Stuffed peppers
Also known as:
am - Amharic: ስንግ
ar - Arabic: محشي فليفلة
ast - Asturian: Pimientos rellenos
az - Azerbaijani: Bibər dolması
bg - Bulgarian: Пълнени чушки
de - German: Gefüllte Paprika
en-simple - Simple English: Stuffed peppers
es - Spanish: Pimientos rellenos
eu - Basque: Piper beteak
he - Hebrew: פלפל ממולא
it - Italian: Peperoncini ripieni
jv - Javanese: Paprika isi
ko - Korean: 소를 넣은 고추
ku - Kurdish: Kutilka îsotê
lv - Latvian: Pildīta paprika
mk - Macedonian: Полнети пиперки
ro - Romanian: Ardei umpluți
ru - Russian: Фаршированный перец
sq - Albanian: Specat e mbushur
sr - Serbian: Пуњене паприке
tr - Turkish: Biber dolması
uk - Ukrainian: Фарширований перець
Category: vegetable (stuffed vegetable, bell pepper)
Cuisine: Global
Associated cuisines: Global
Area: Global
Countries: Global
Region: Global

This dish is common in many cuisines. It consists of hollowed or halved bell peppers filled with any of a variety of fillings, often including meat, Vegetable, cheese, rice, or sauce.

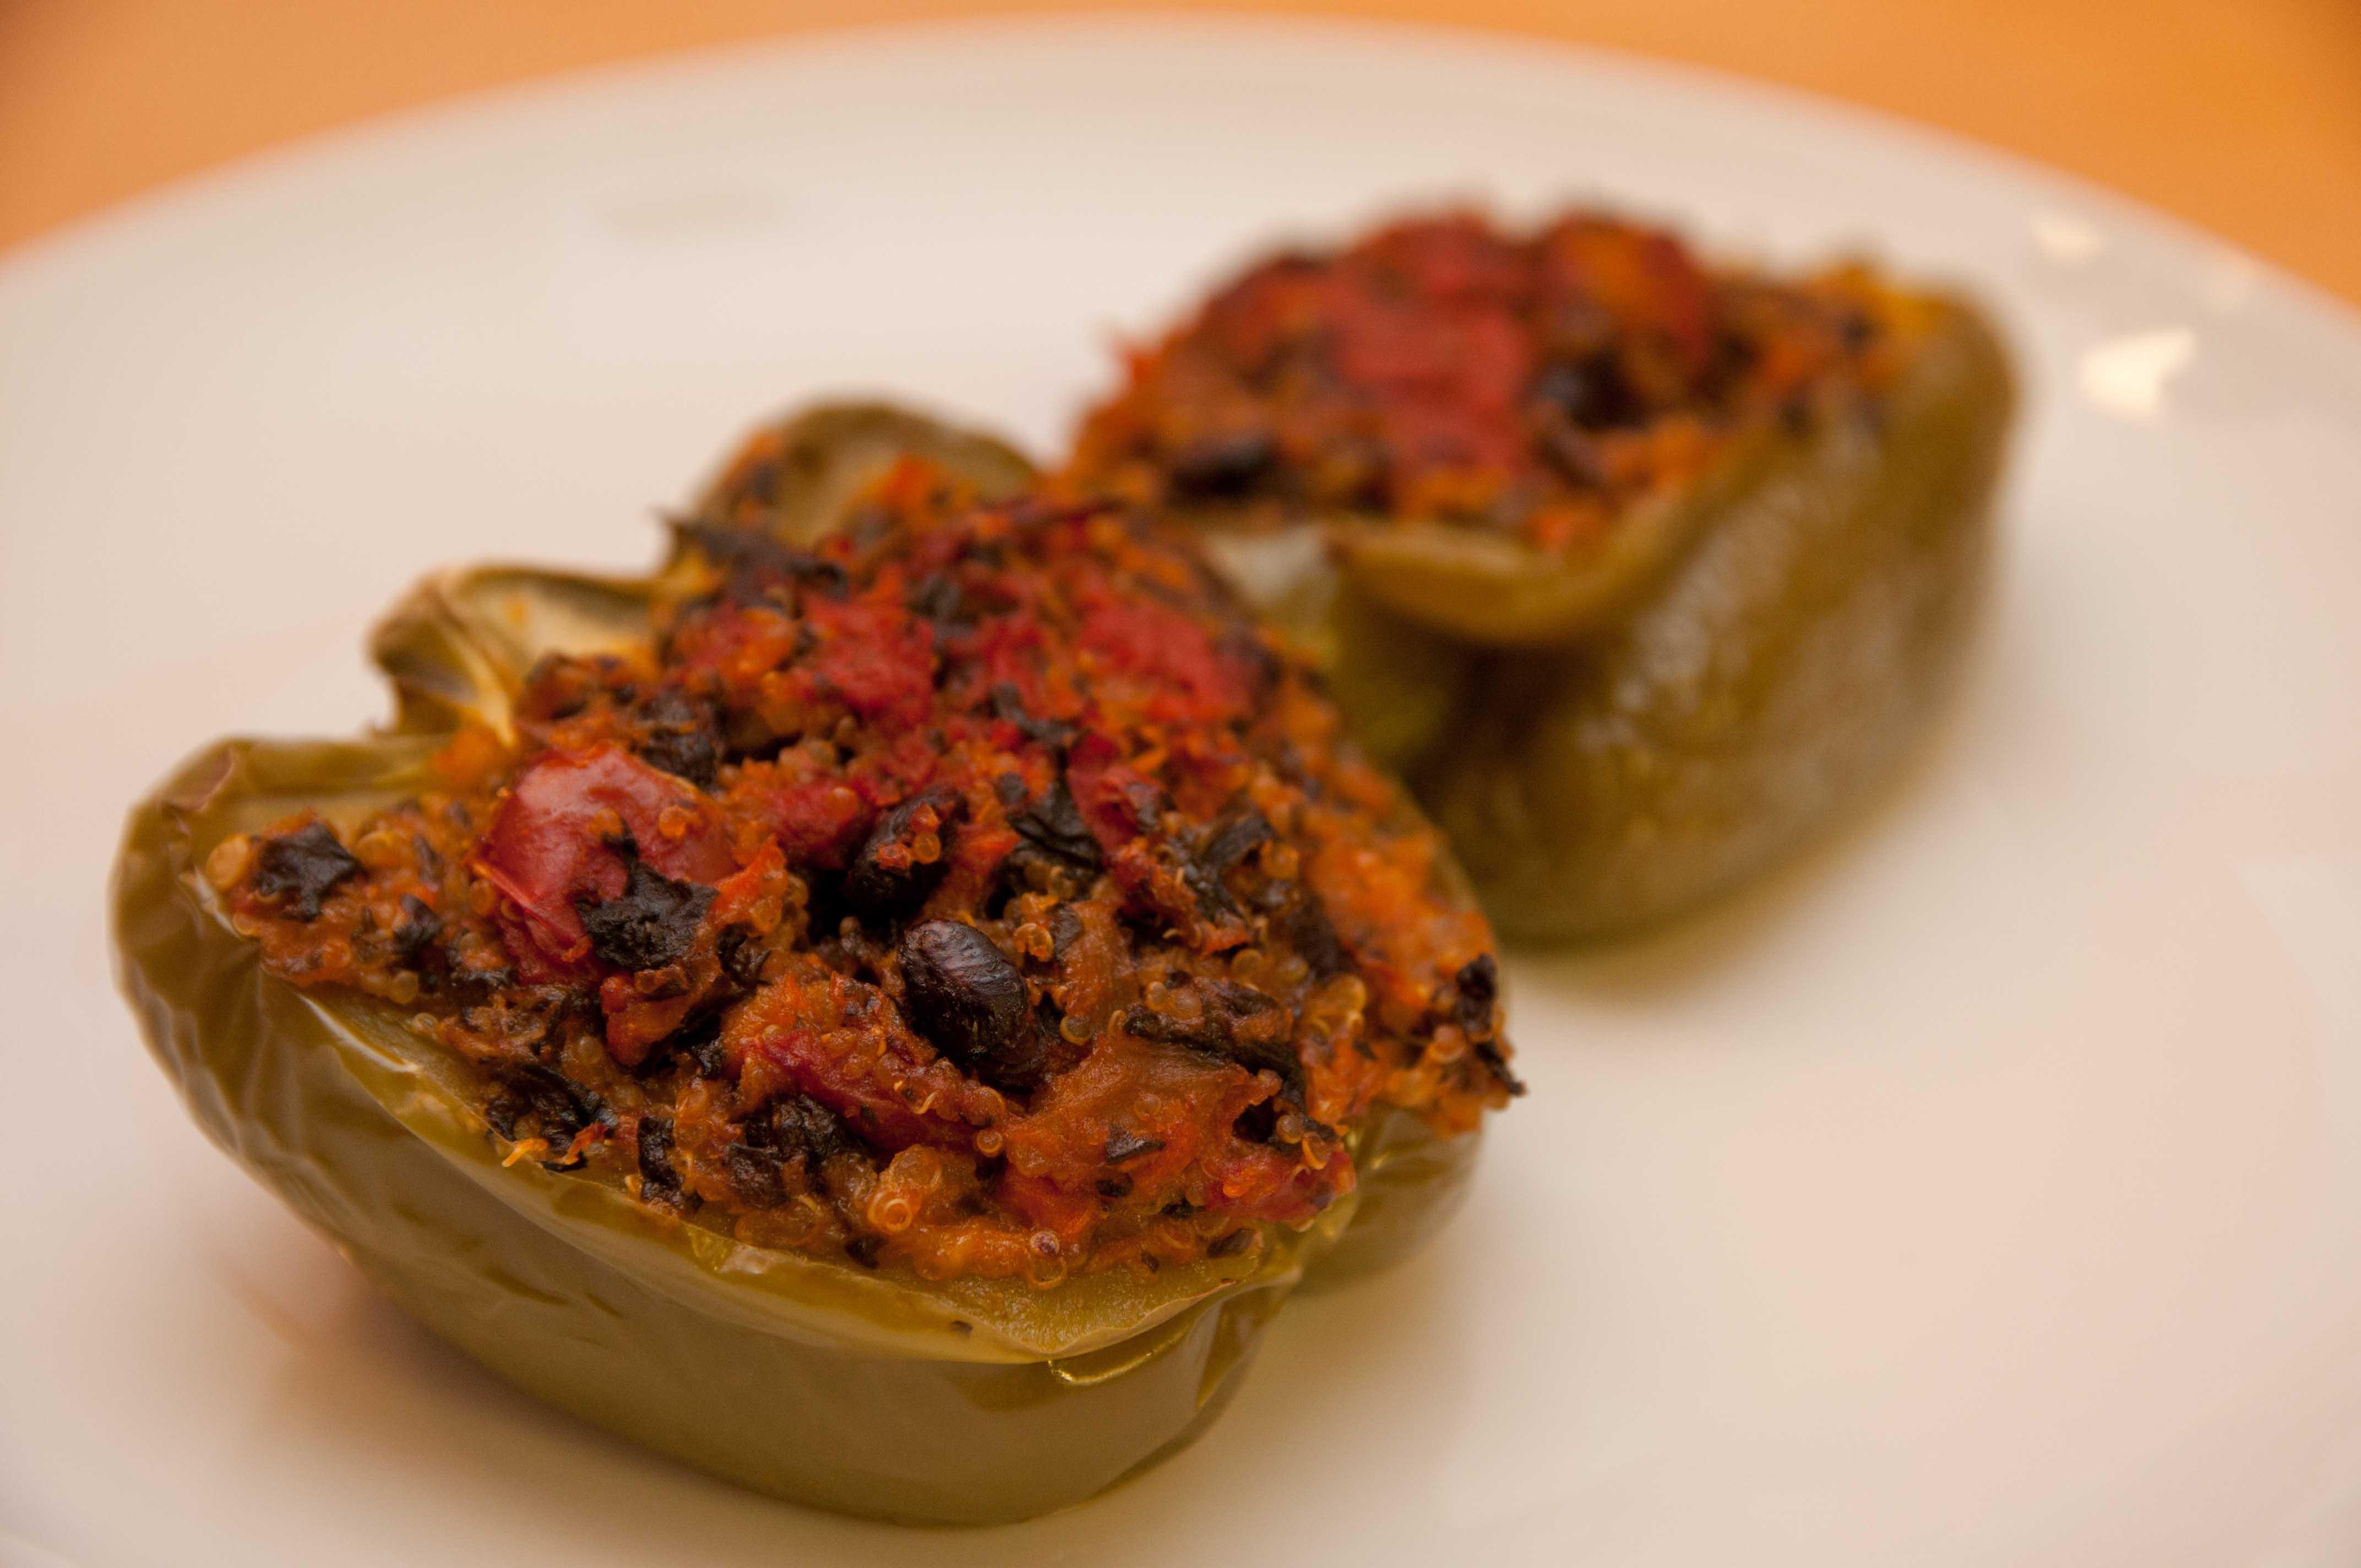
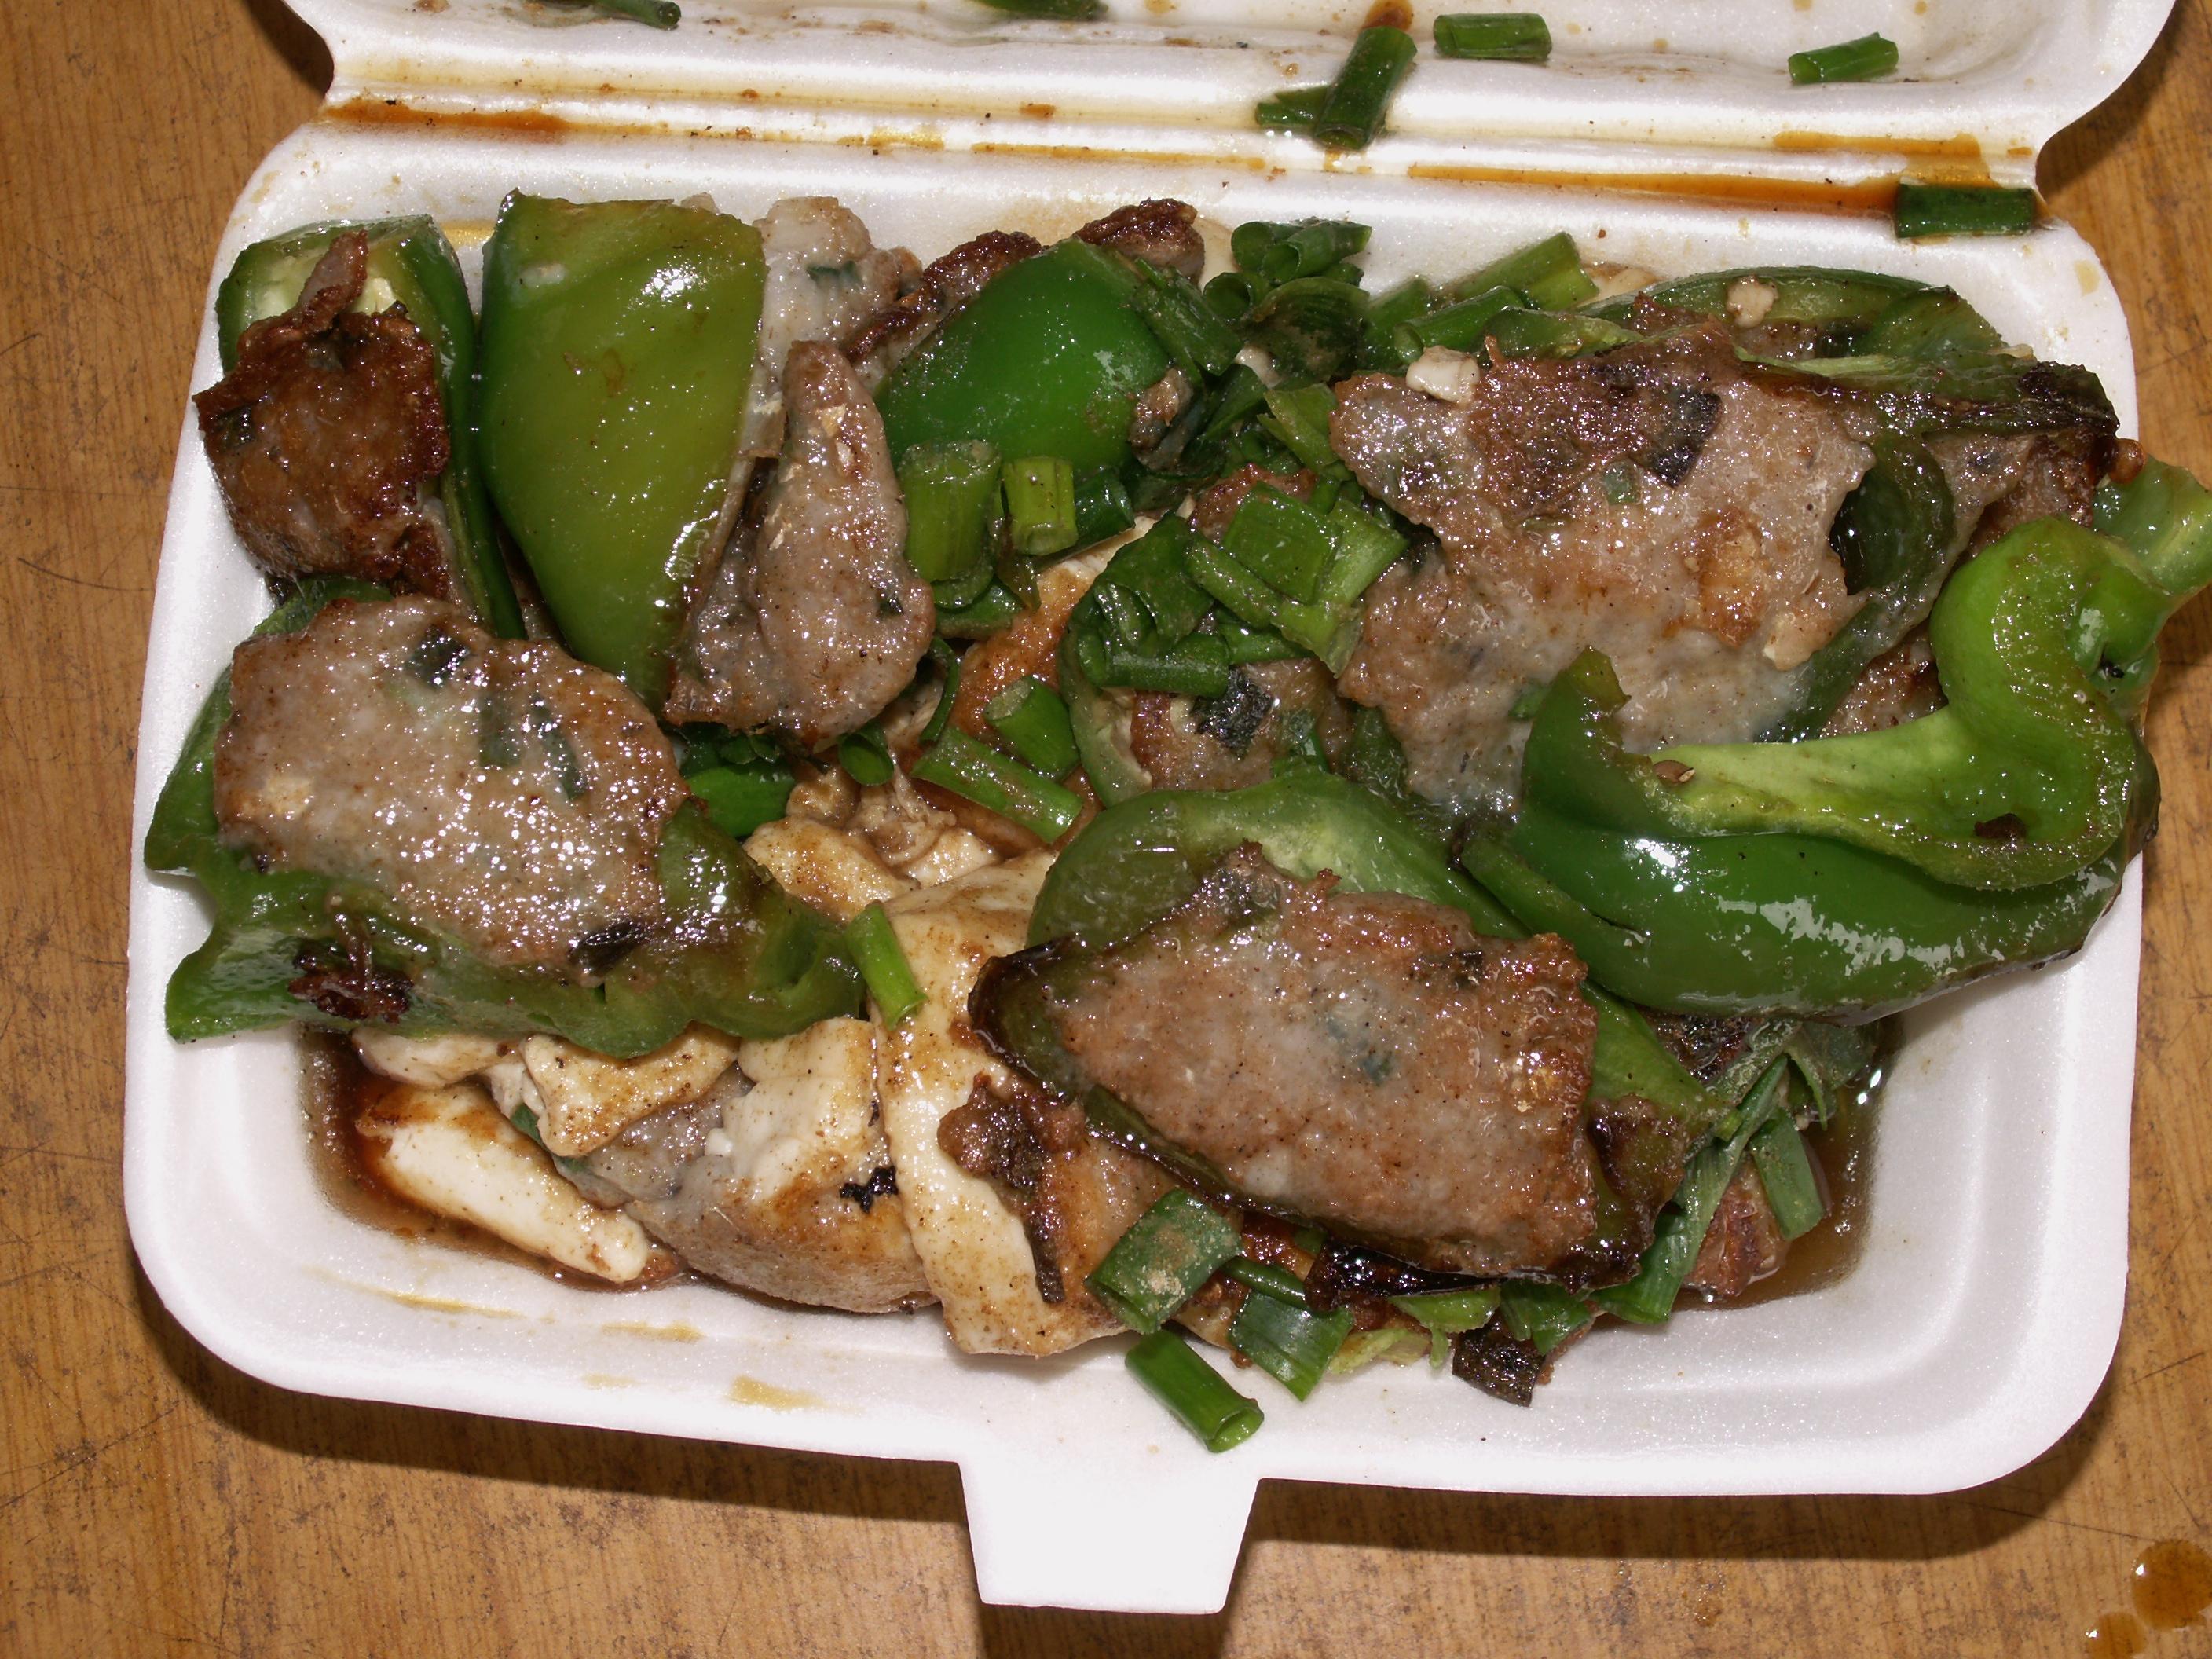
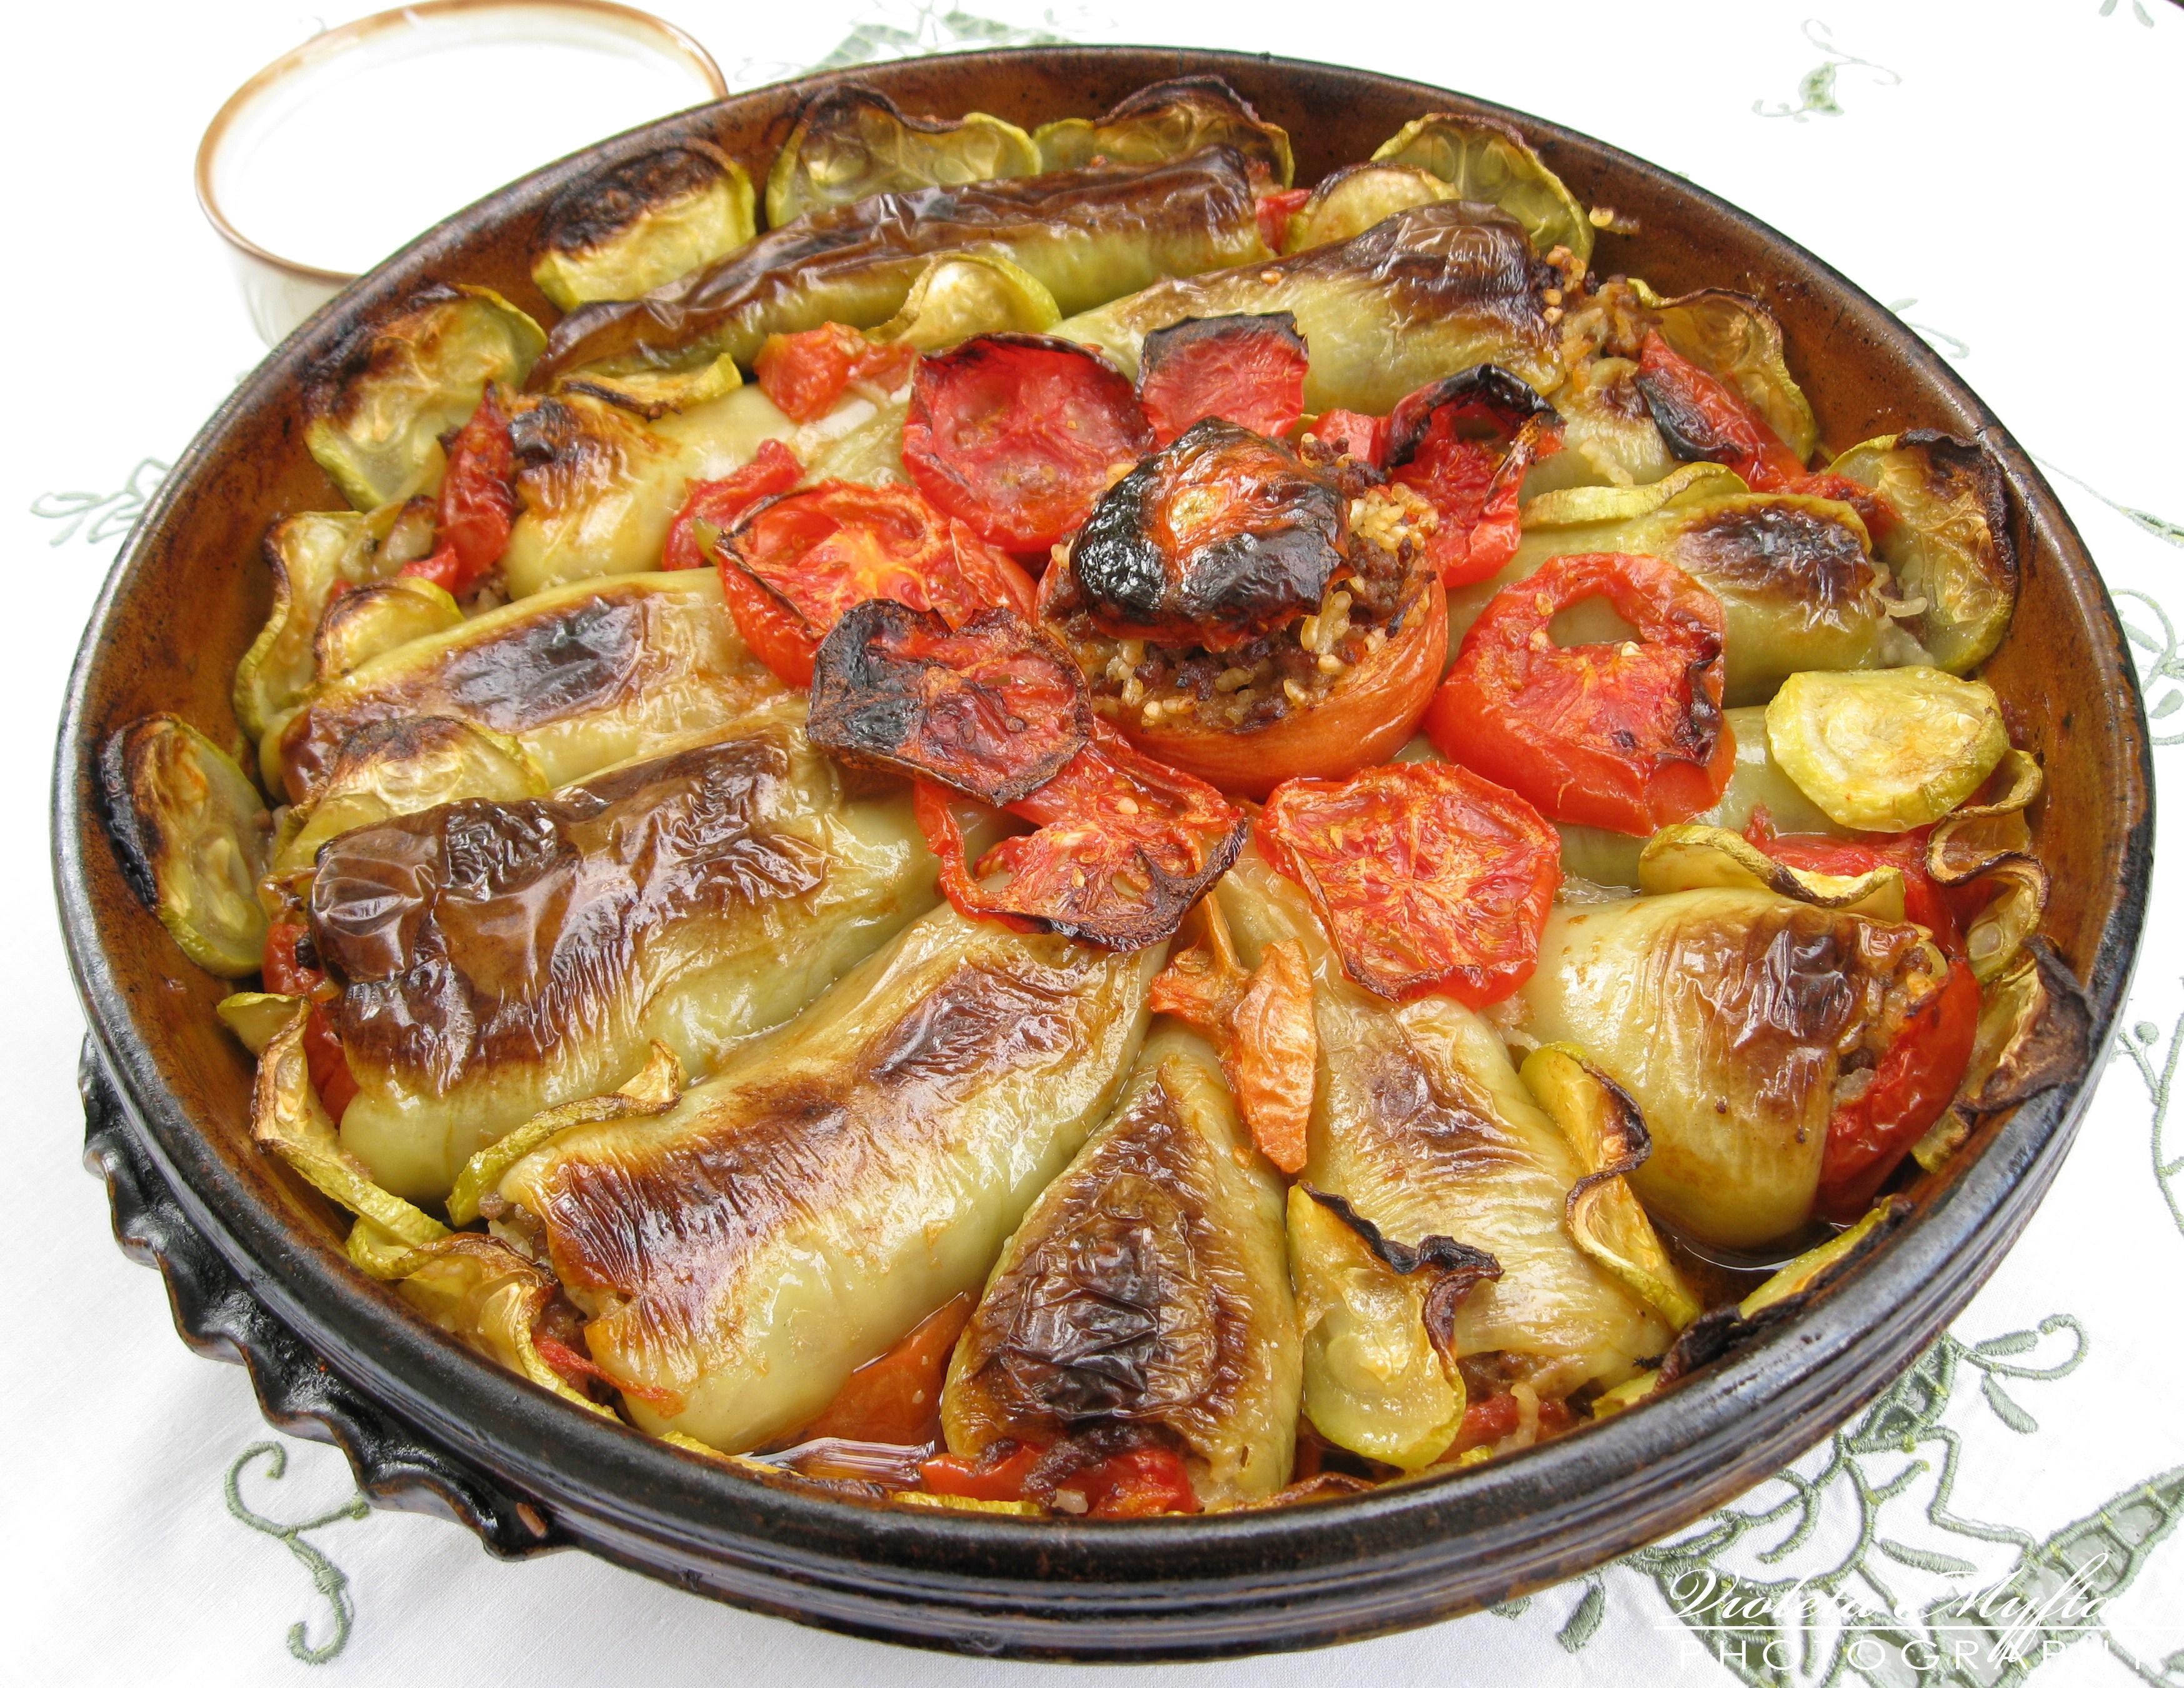
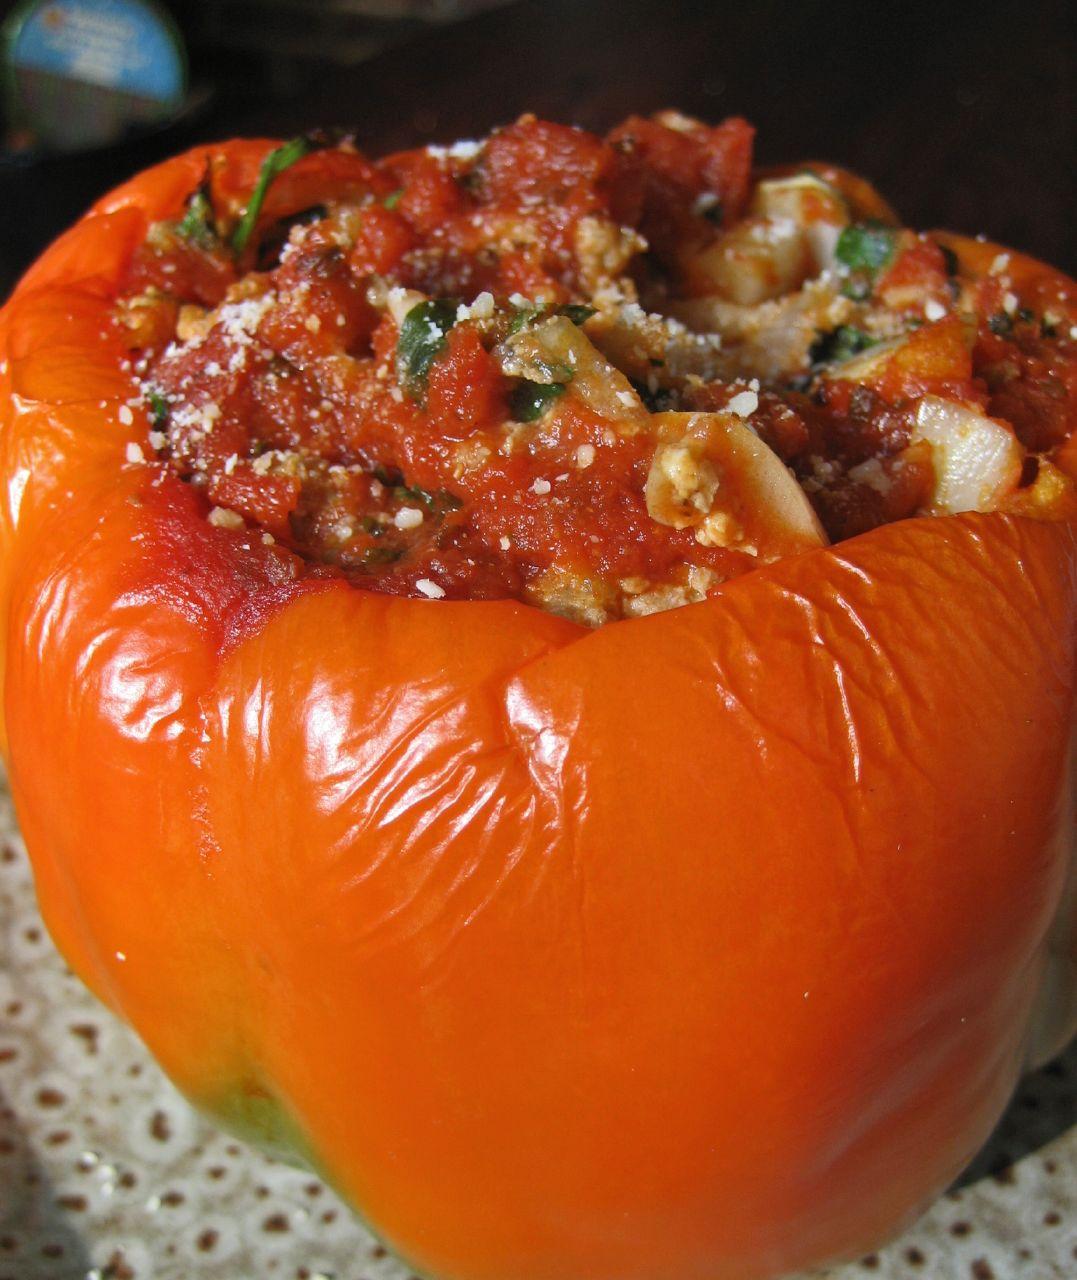
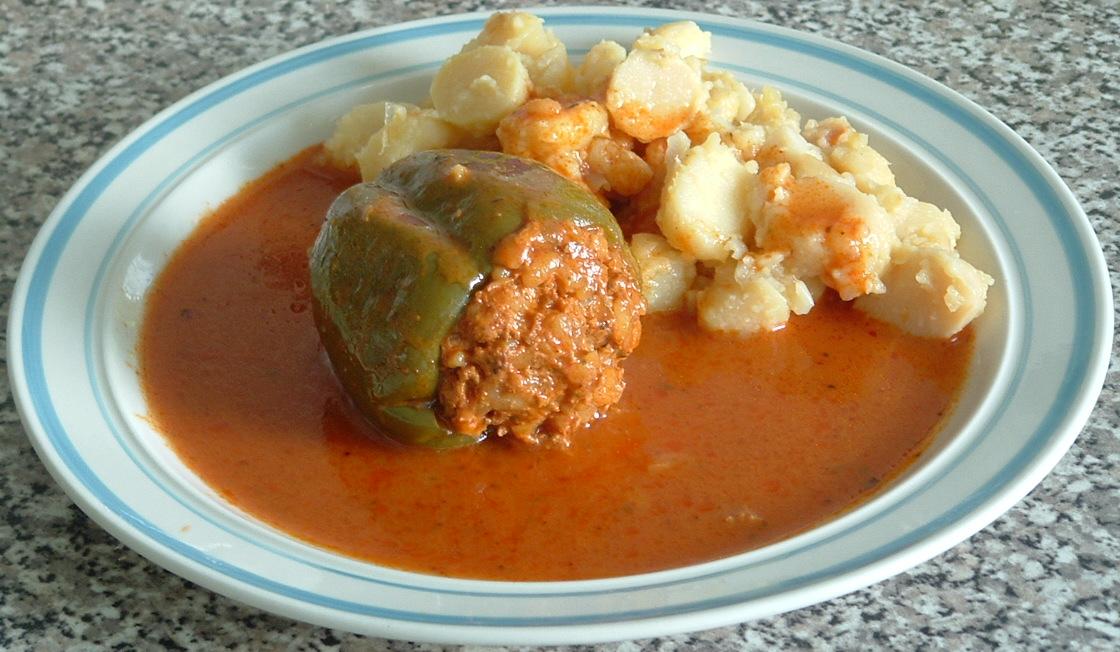
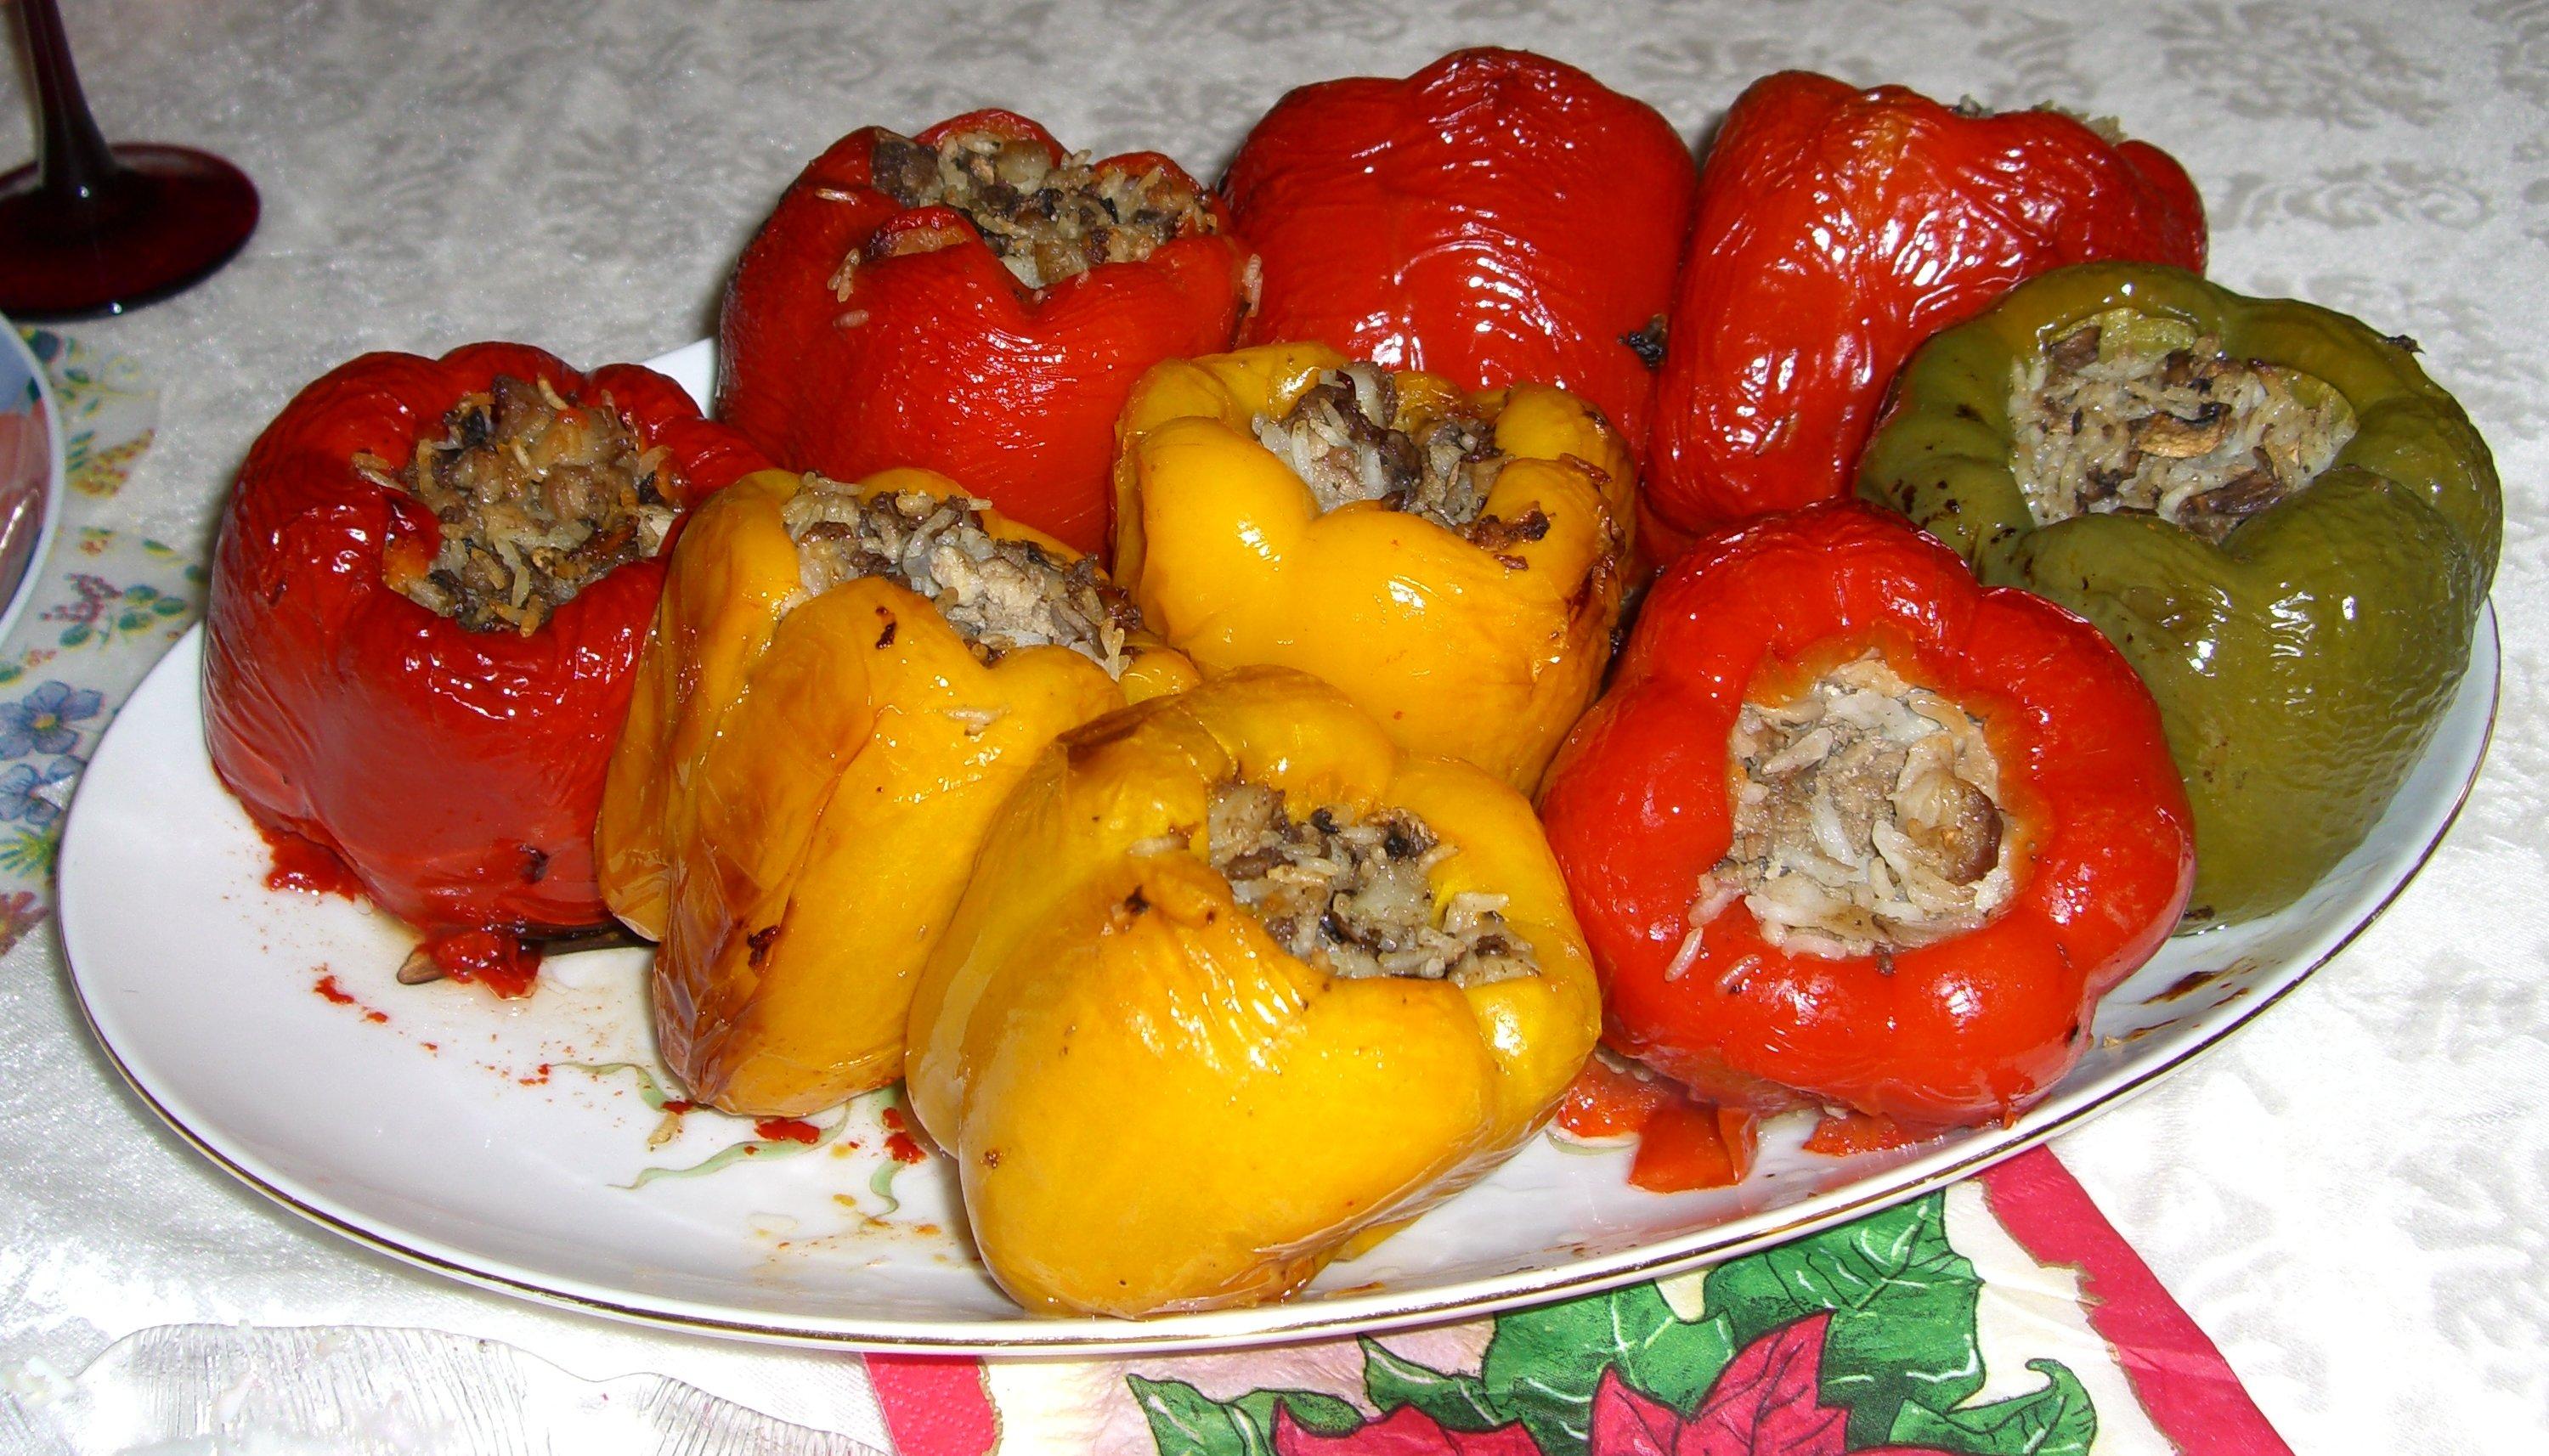